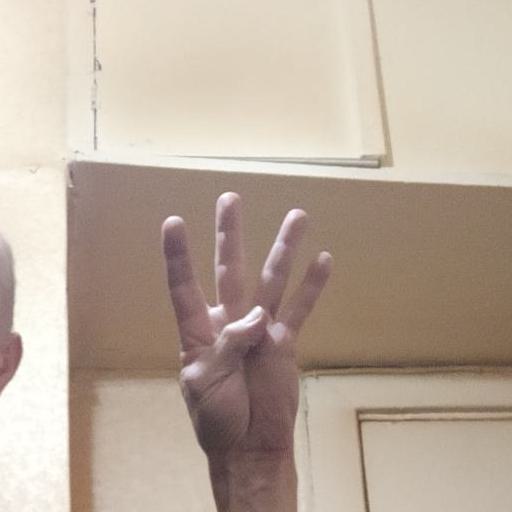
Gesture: four